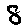
Label: 8